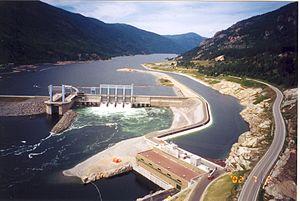
Liste de ponts sur le fleuve Columbia classés de l'aval à l'amont. La liste comprend également des traversées en ferry et les barrages qui permettent un passage.
Le barrage de Keenleyside, anciennement barrage High Arrows, est un barrage hydroélectrique sur le Columbia en Colombie-Britannique, au Canada.
Le secteur de l'hydroélectricité au Canada se situe en 2019 au 2ᵉ rang mondial en termes de production avec 9,2 % de la production mondiale, derrière la Chine et devant le Brésil, et au 4ᵉ rang mondial en termes de puissance installée derrière la Chine, les États-Unis et le Brésil. L'hydroélectricité a fourni 64 % de la production d'électricité du pays en 2017, 59 % en 2018 et 61 % en 2019. Le Canada exporte aussi de l'hydroélectricité vers les États-Unis : 16 % de la production canadienne en 2015 et 1,6 % de la consommation d'électricité des États-Unis.